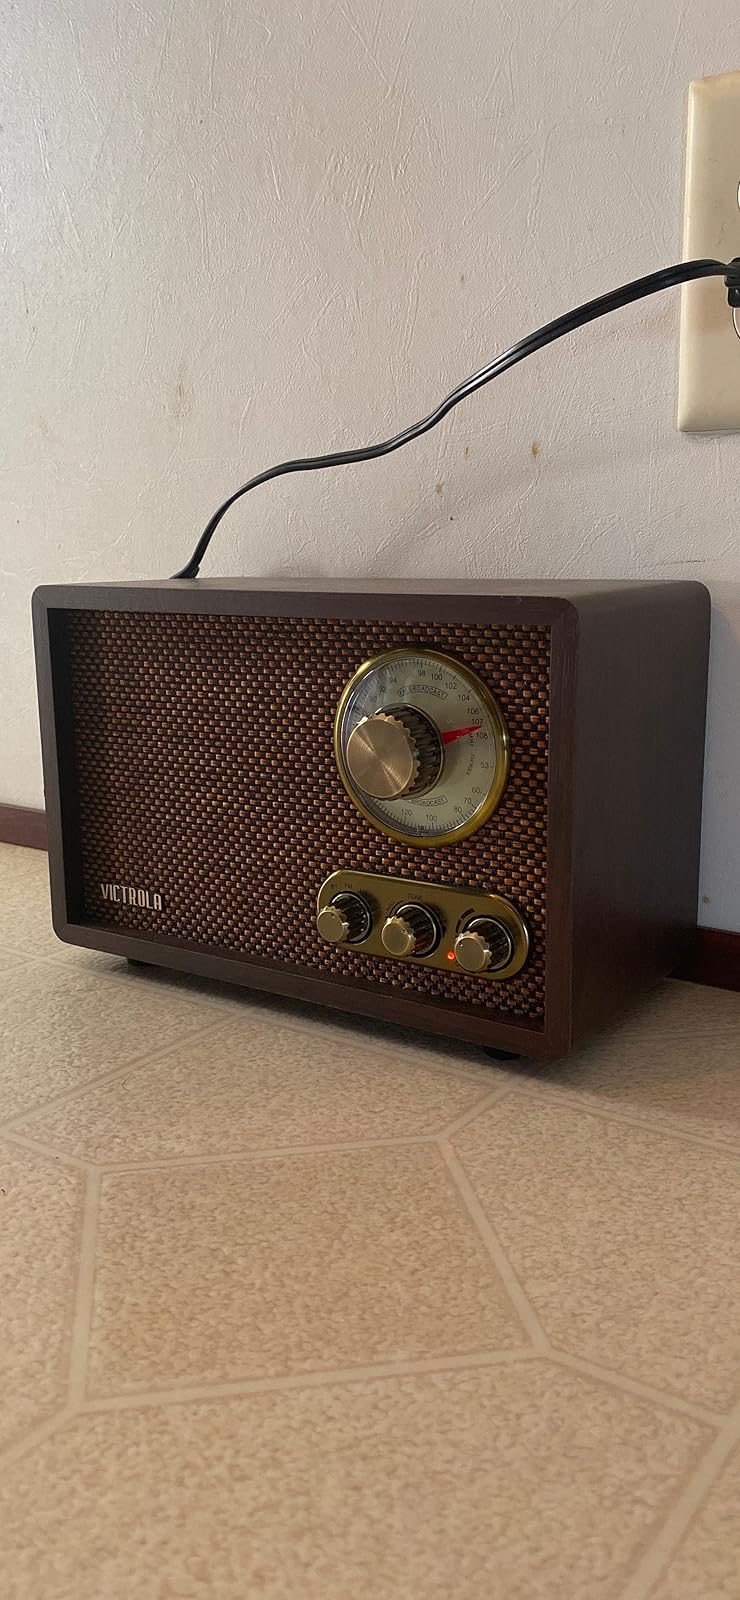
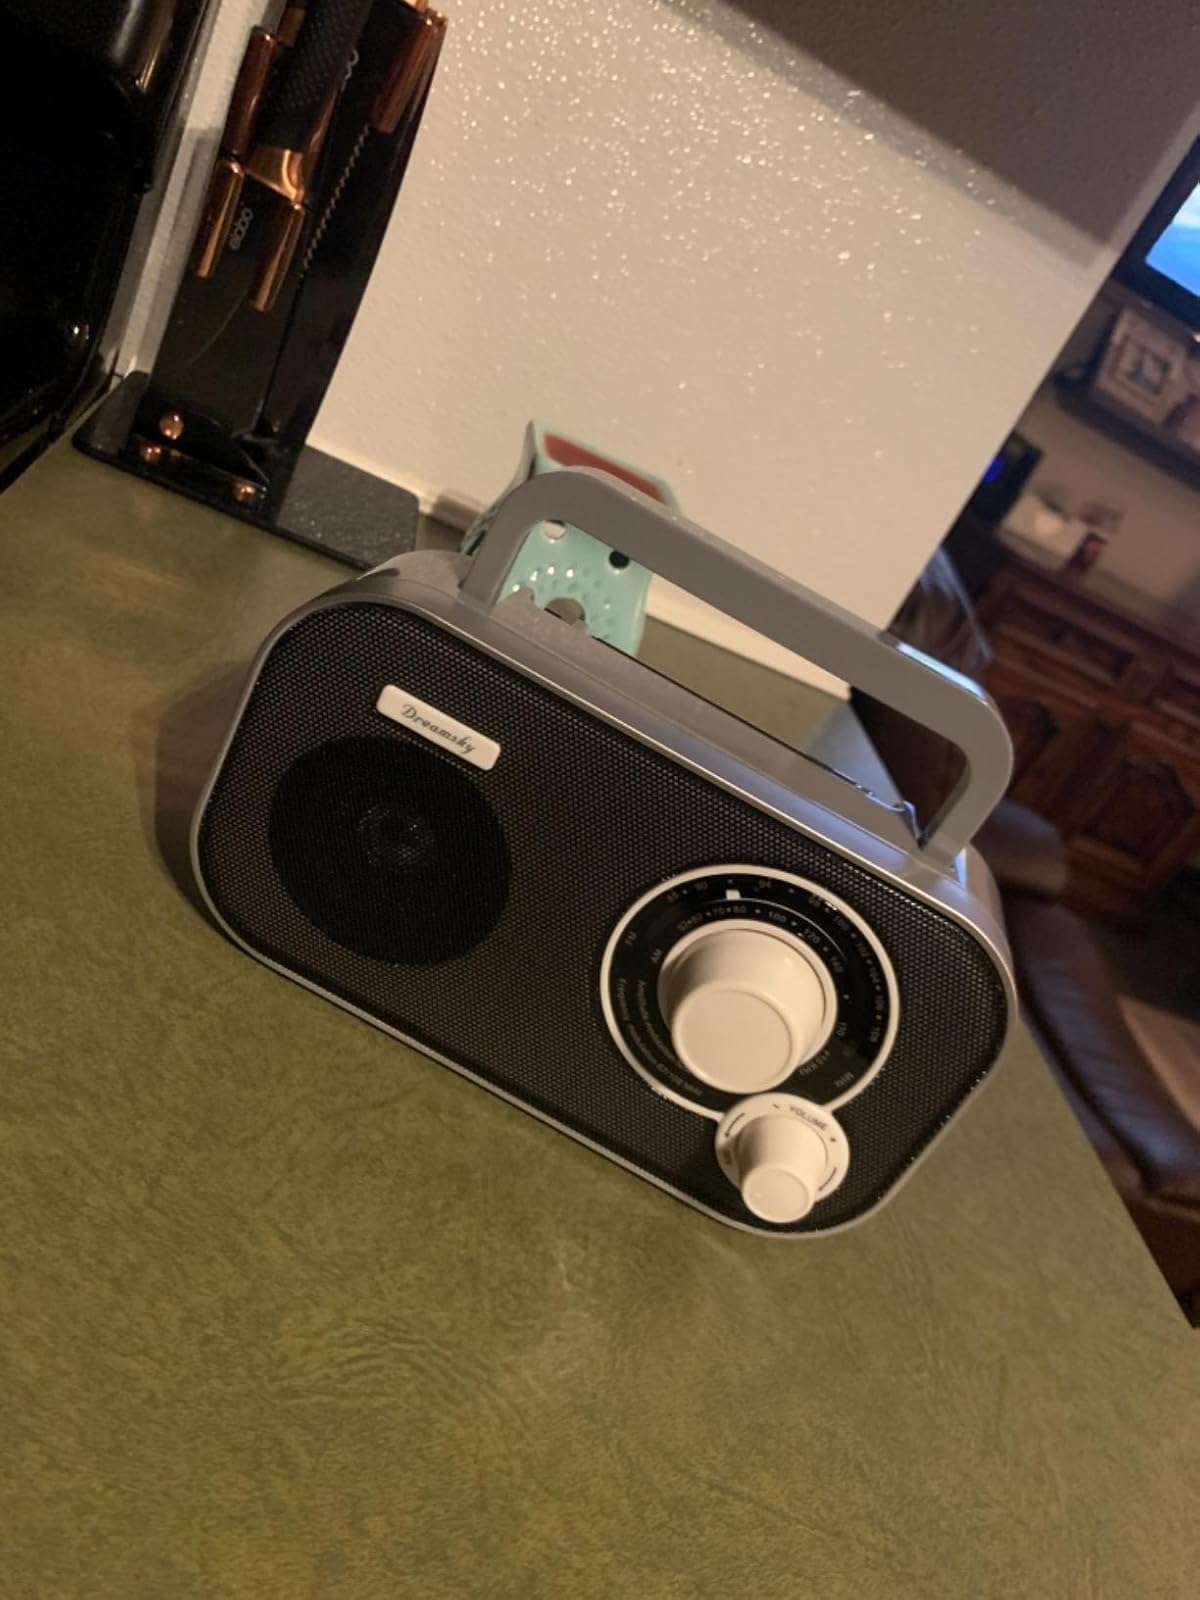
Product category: radio
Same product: no